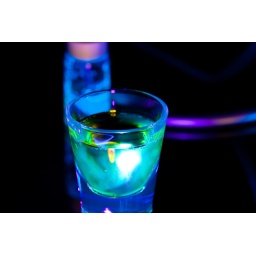
Tonic water in a shot glass with liquid from from food coloring with a UV light on it.